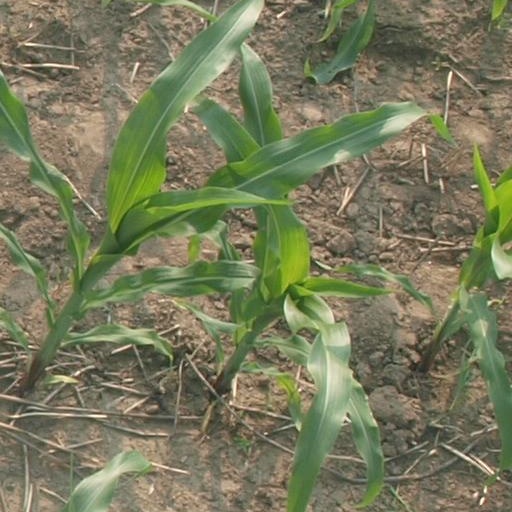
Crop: maize; corn